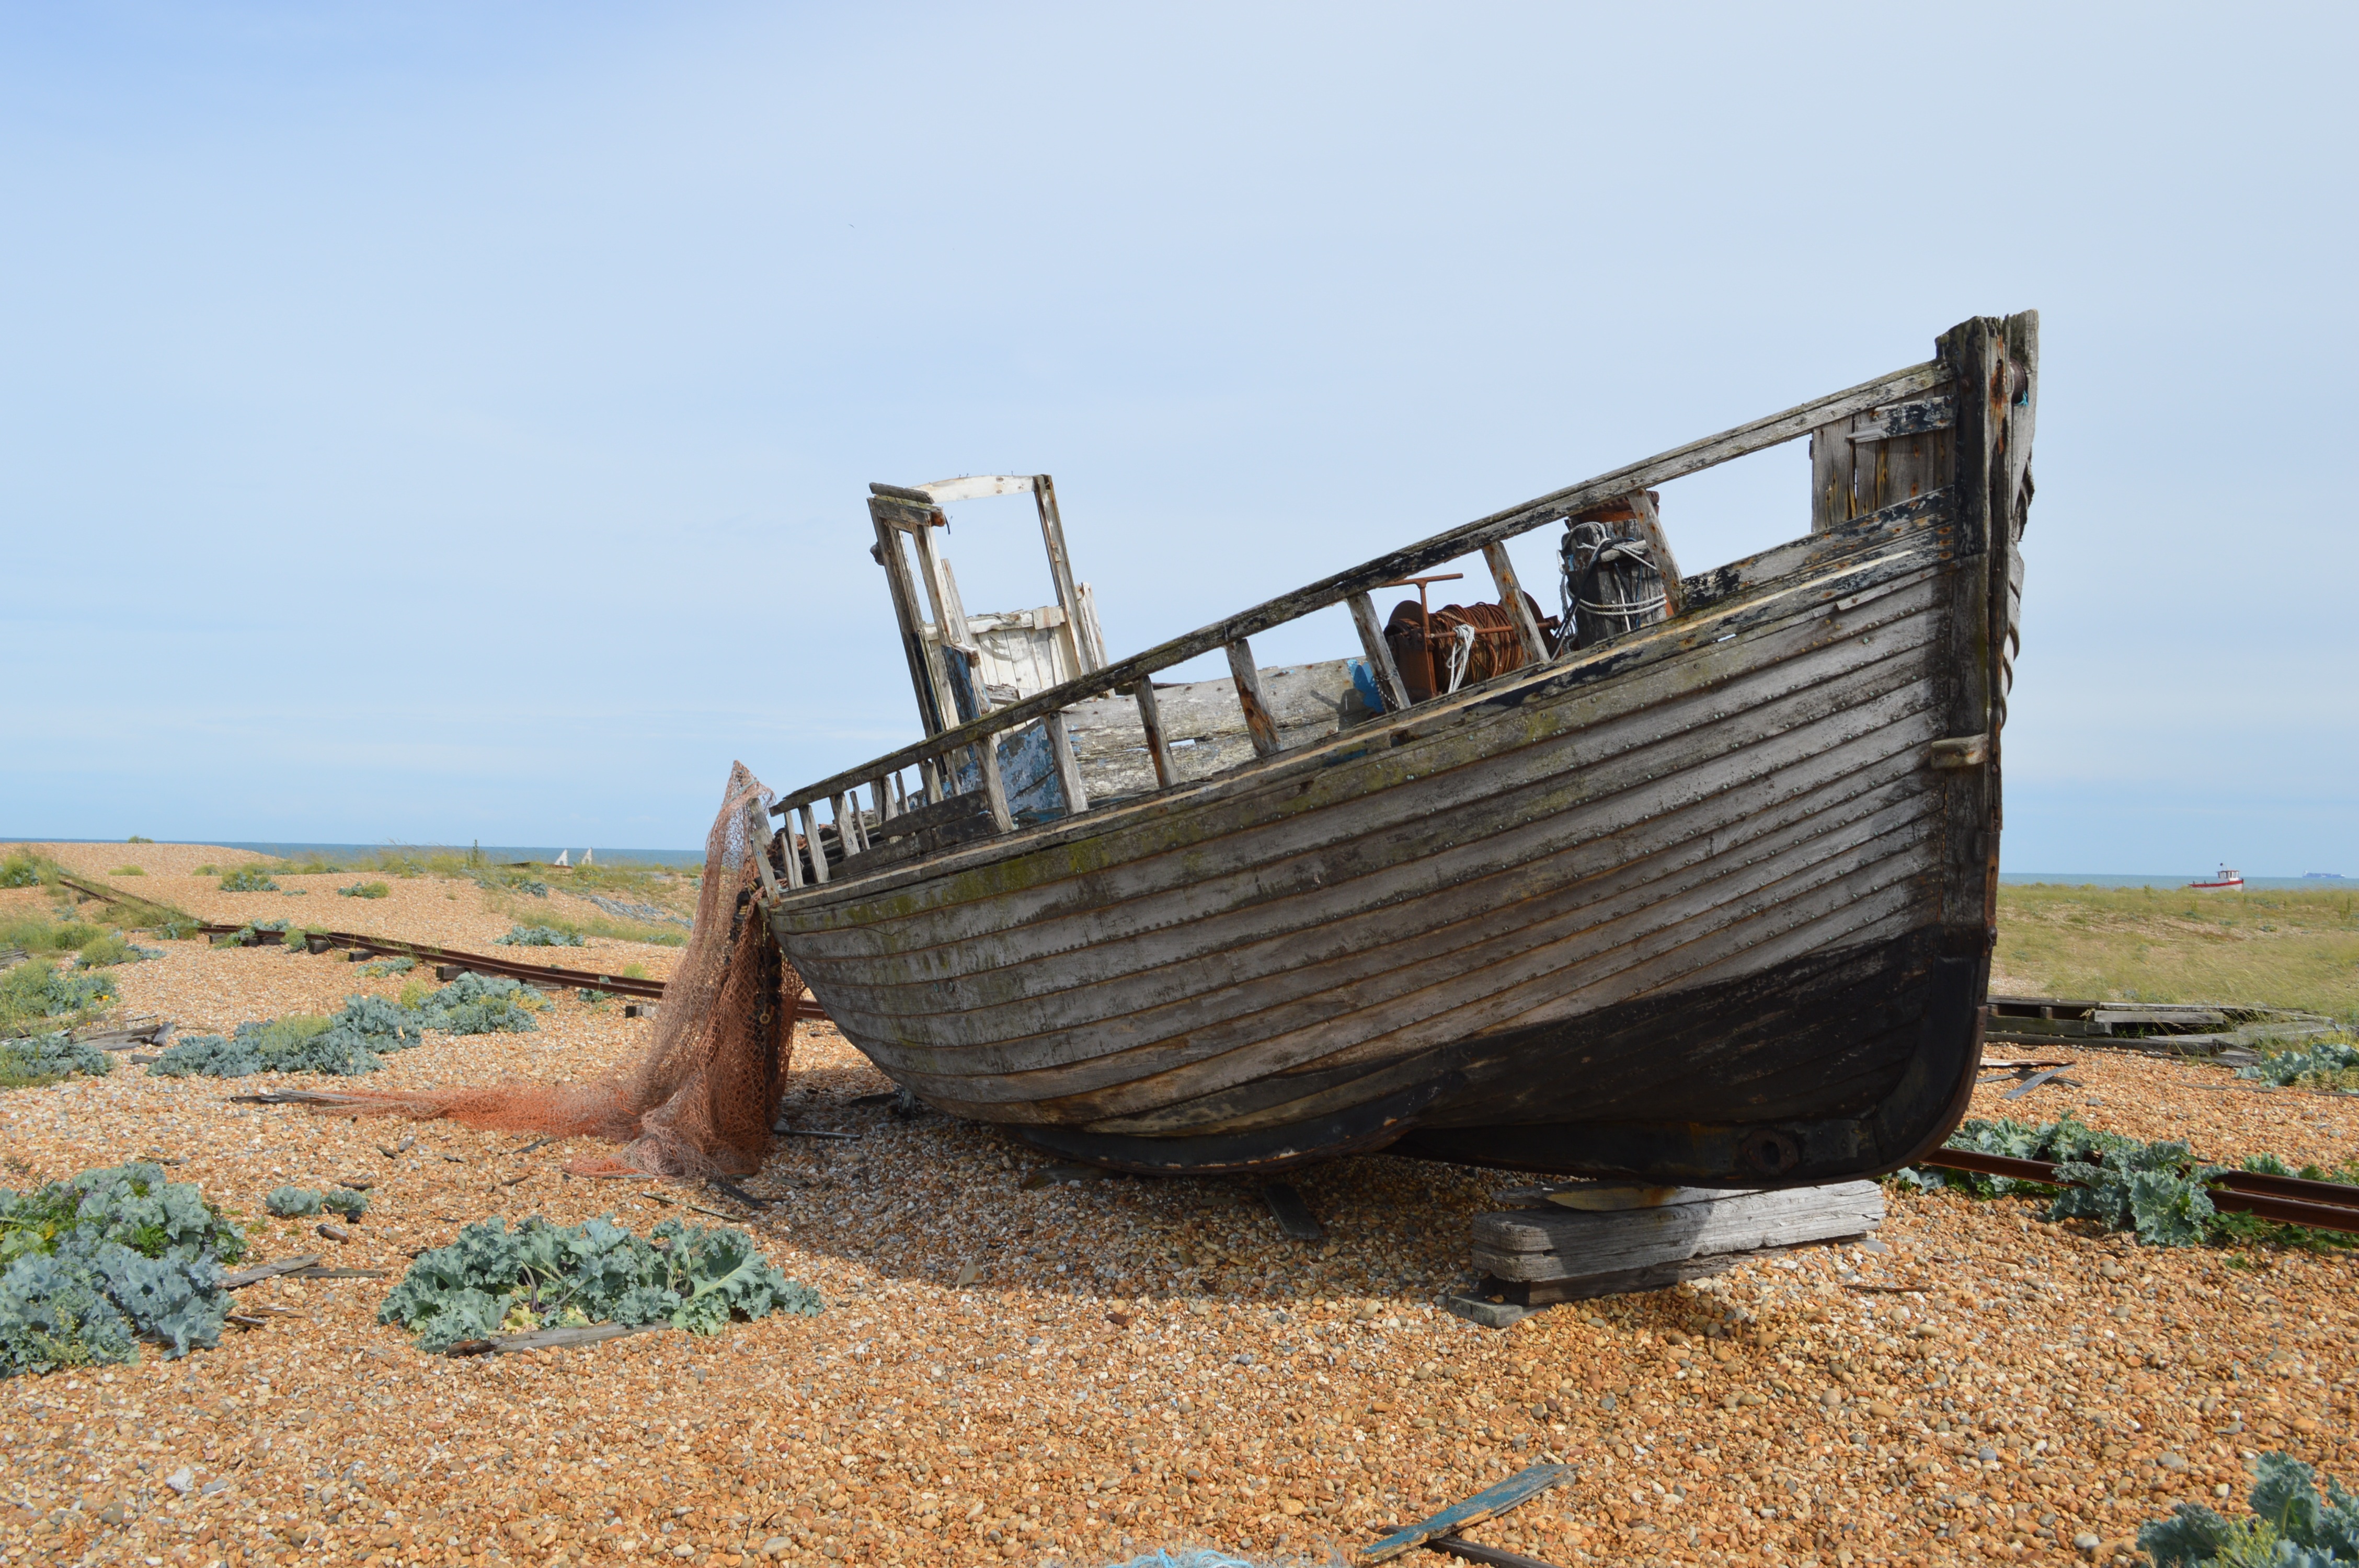
beach, sea, coast, nature, sky, boat, ship, vehicle, watercraft, barque, shipwreck, long tail boat, watercraft rowing, caravel